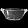
Label: Bag